Anguillidae

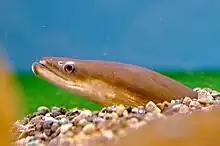
Japanese eel ("Anguilla japonica")

Paired frontal bones of skull make for a stronger cranium which aids in their variable burrowing tendencies with mud as well as maneuvering through terrestrial obstacles when hiding under rocks and logs that they encounter at the waters bottom where they spend most of their time during the day.